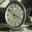
Label: clock